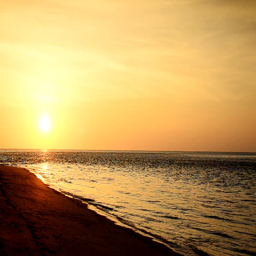
sunset at the beach in the evening